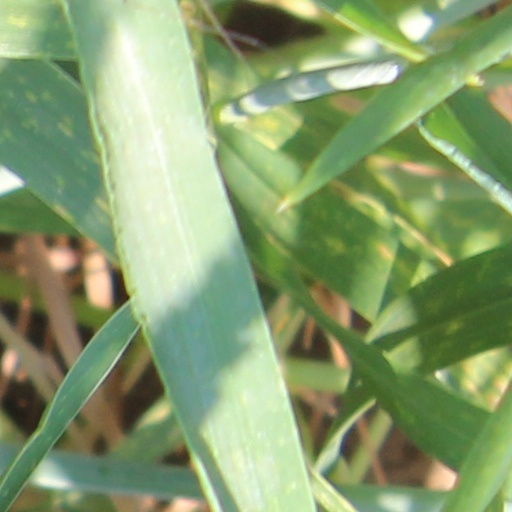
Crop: wheat